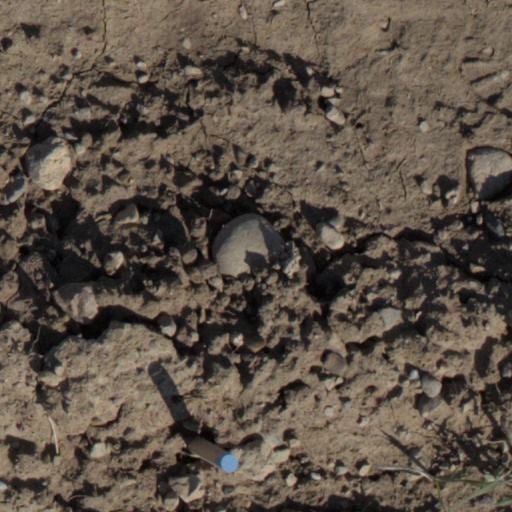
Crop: wheat